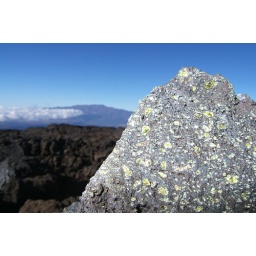
Olivine in lava rock (makes the green sand), Mauna Kea in background.